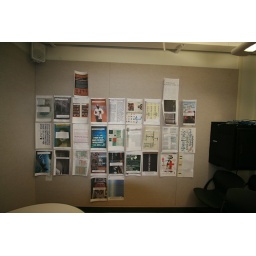
it is unimaginably satisfying to compose a book by hanging lots of shit on the wall